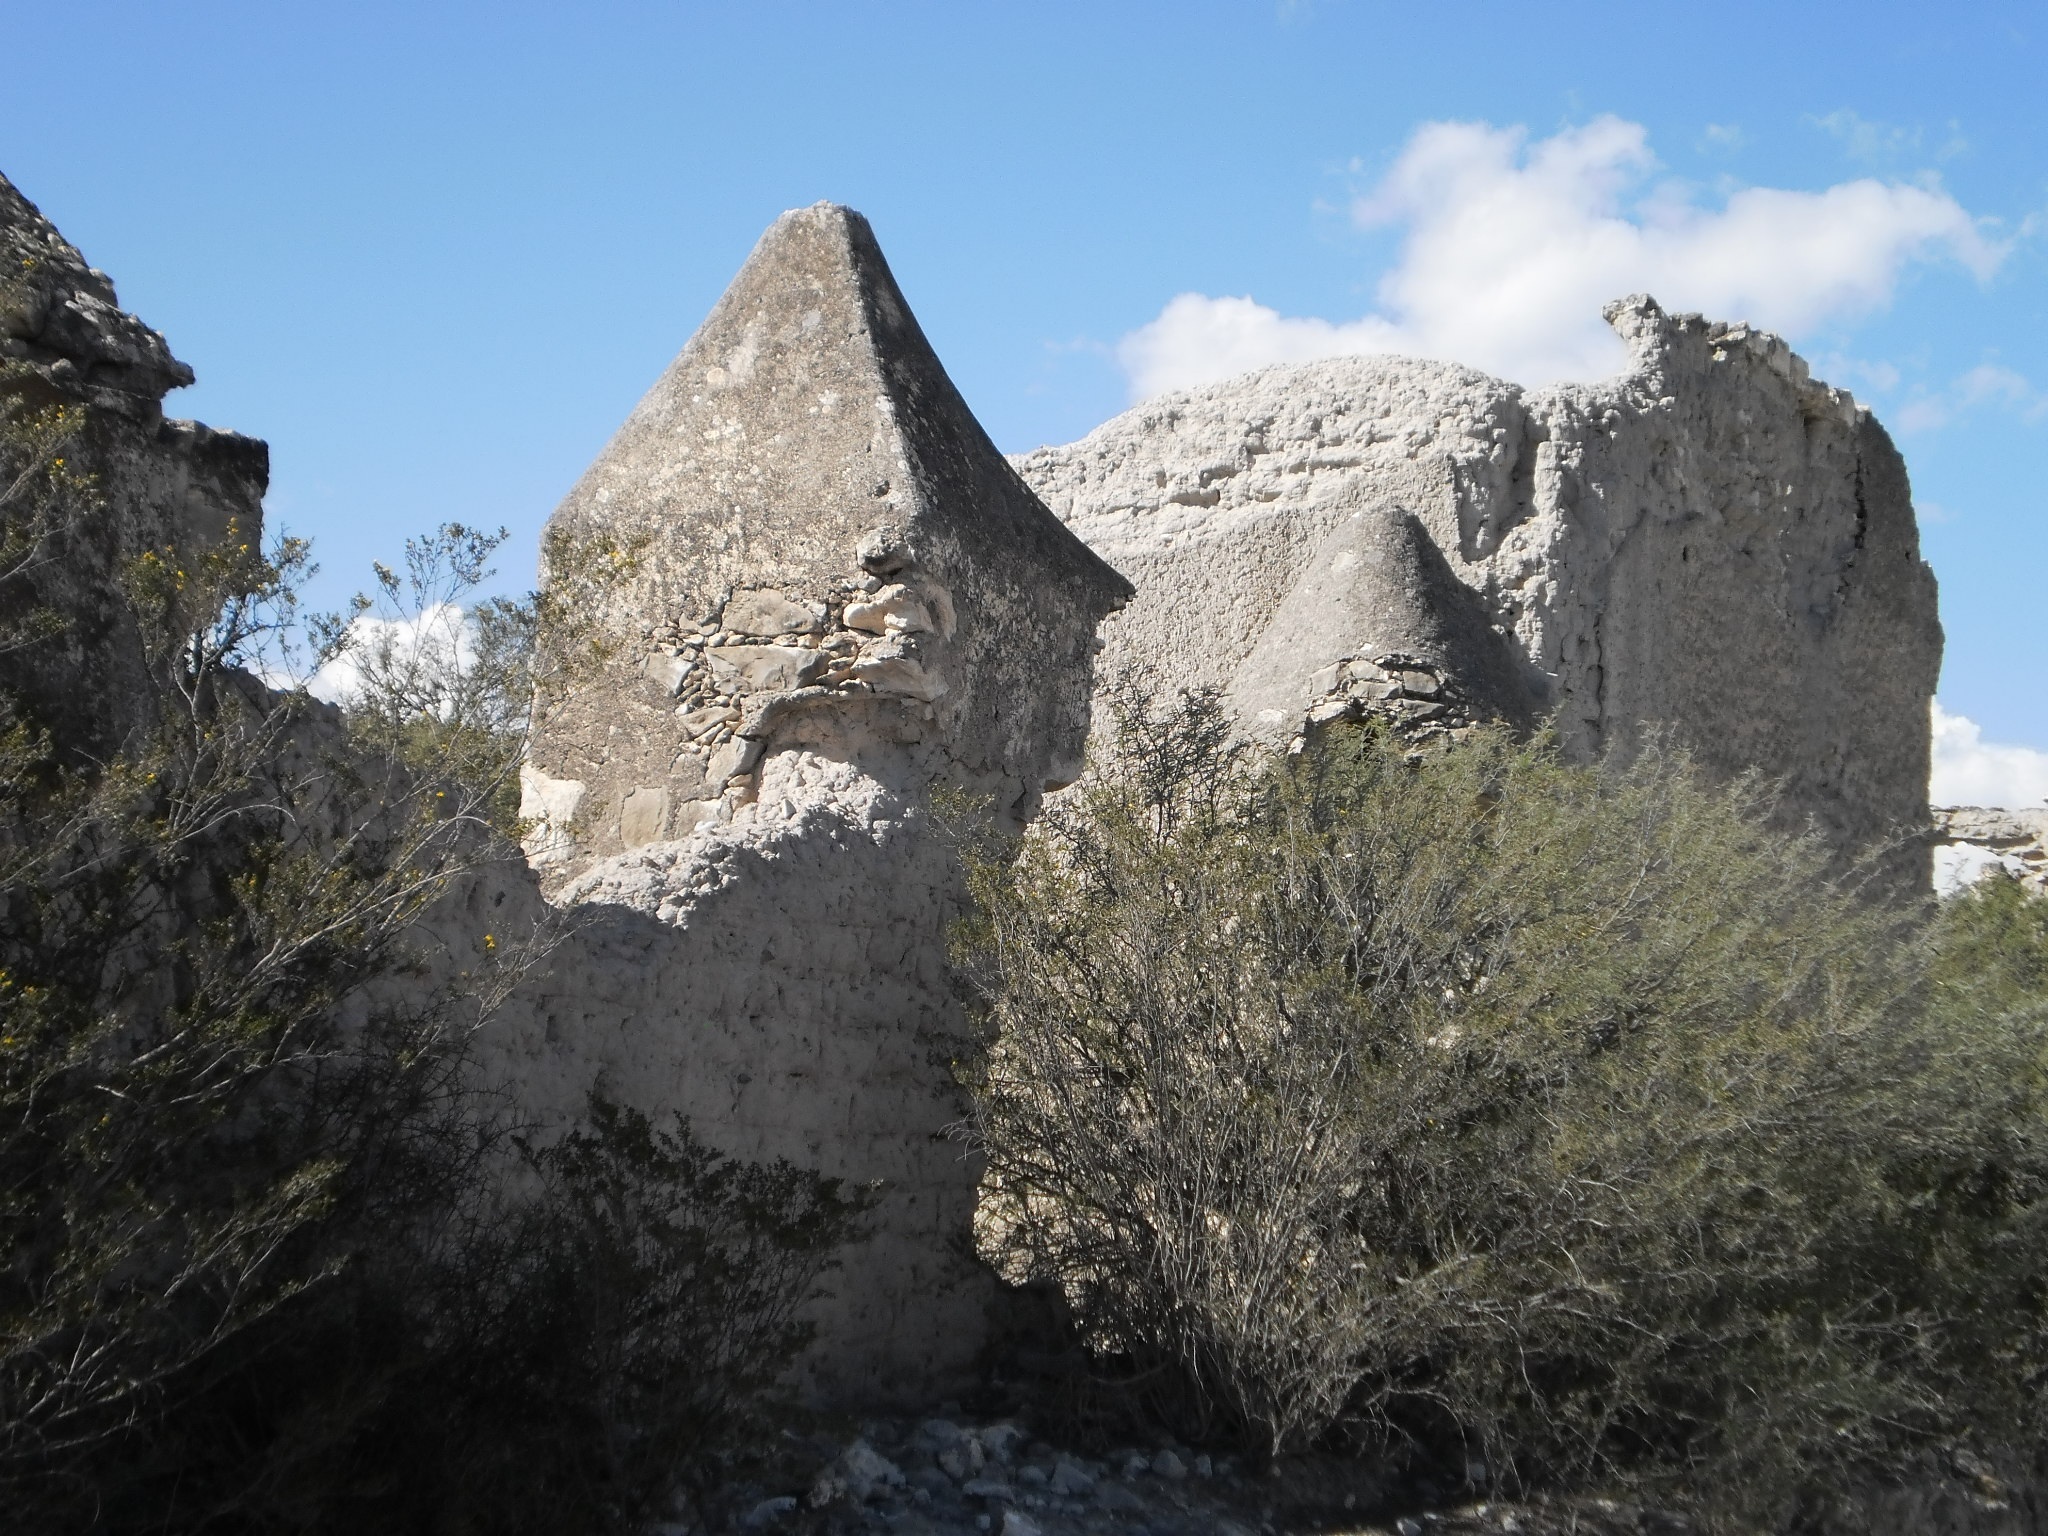
landscape, rock, mountain, field, adventure, old, valley, mountain range, formation, cliff, ranch, old building, terrain, ridge, summit, geology, badlands, plateau, landform, casa vieja, bed and breakfast, house abandoned, geographical feature, mountainous landforms